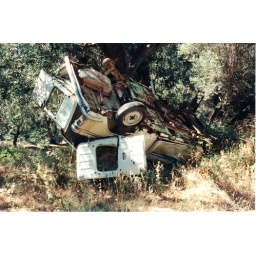
A car that must have gone over the side of the road in Corfu, Greece.